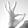
ASL letter: F